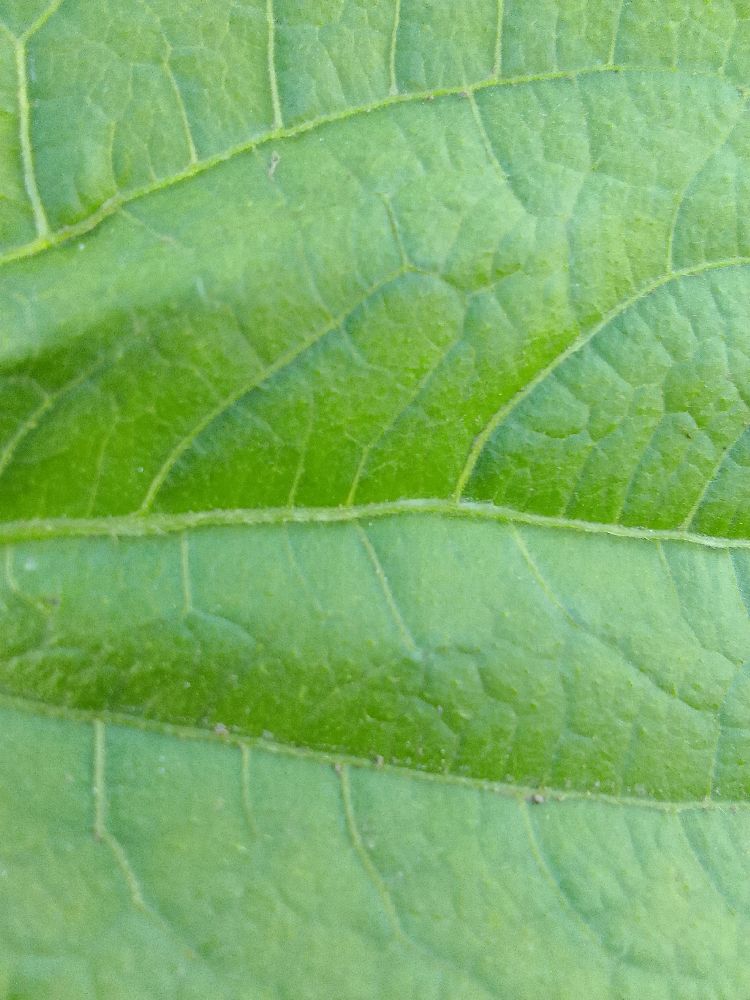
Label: healthy